Decanter

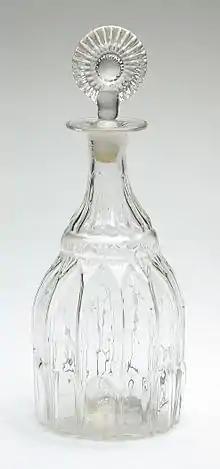
Decanter with stopper

A decanter is a vessel that is used to hold the decantation of a liquid (such as wine) which may contain sediment. Decanters, which have a varied shape and design, have been traditionally made from glass or crystal. Their volume is usually equivalent to one standard bottle of wine (0.75 litre).